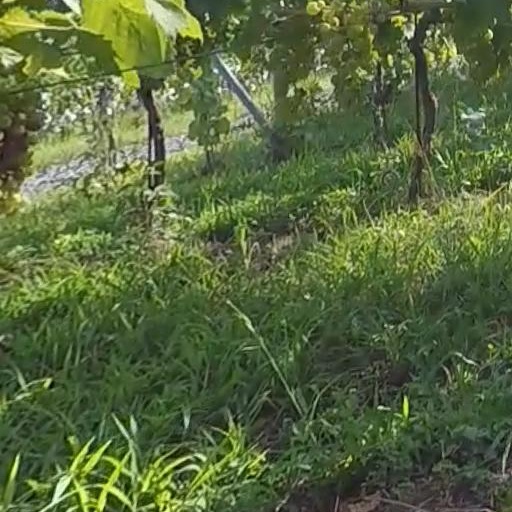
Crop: grape